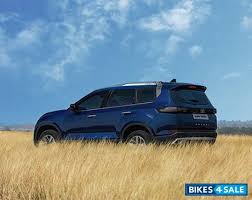
Label: noambulance